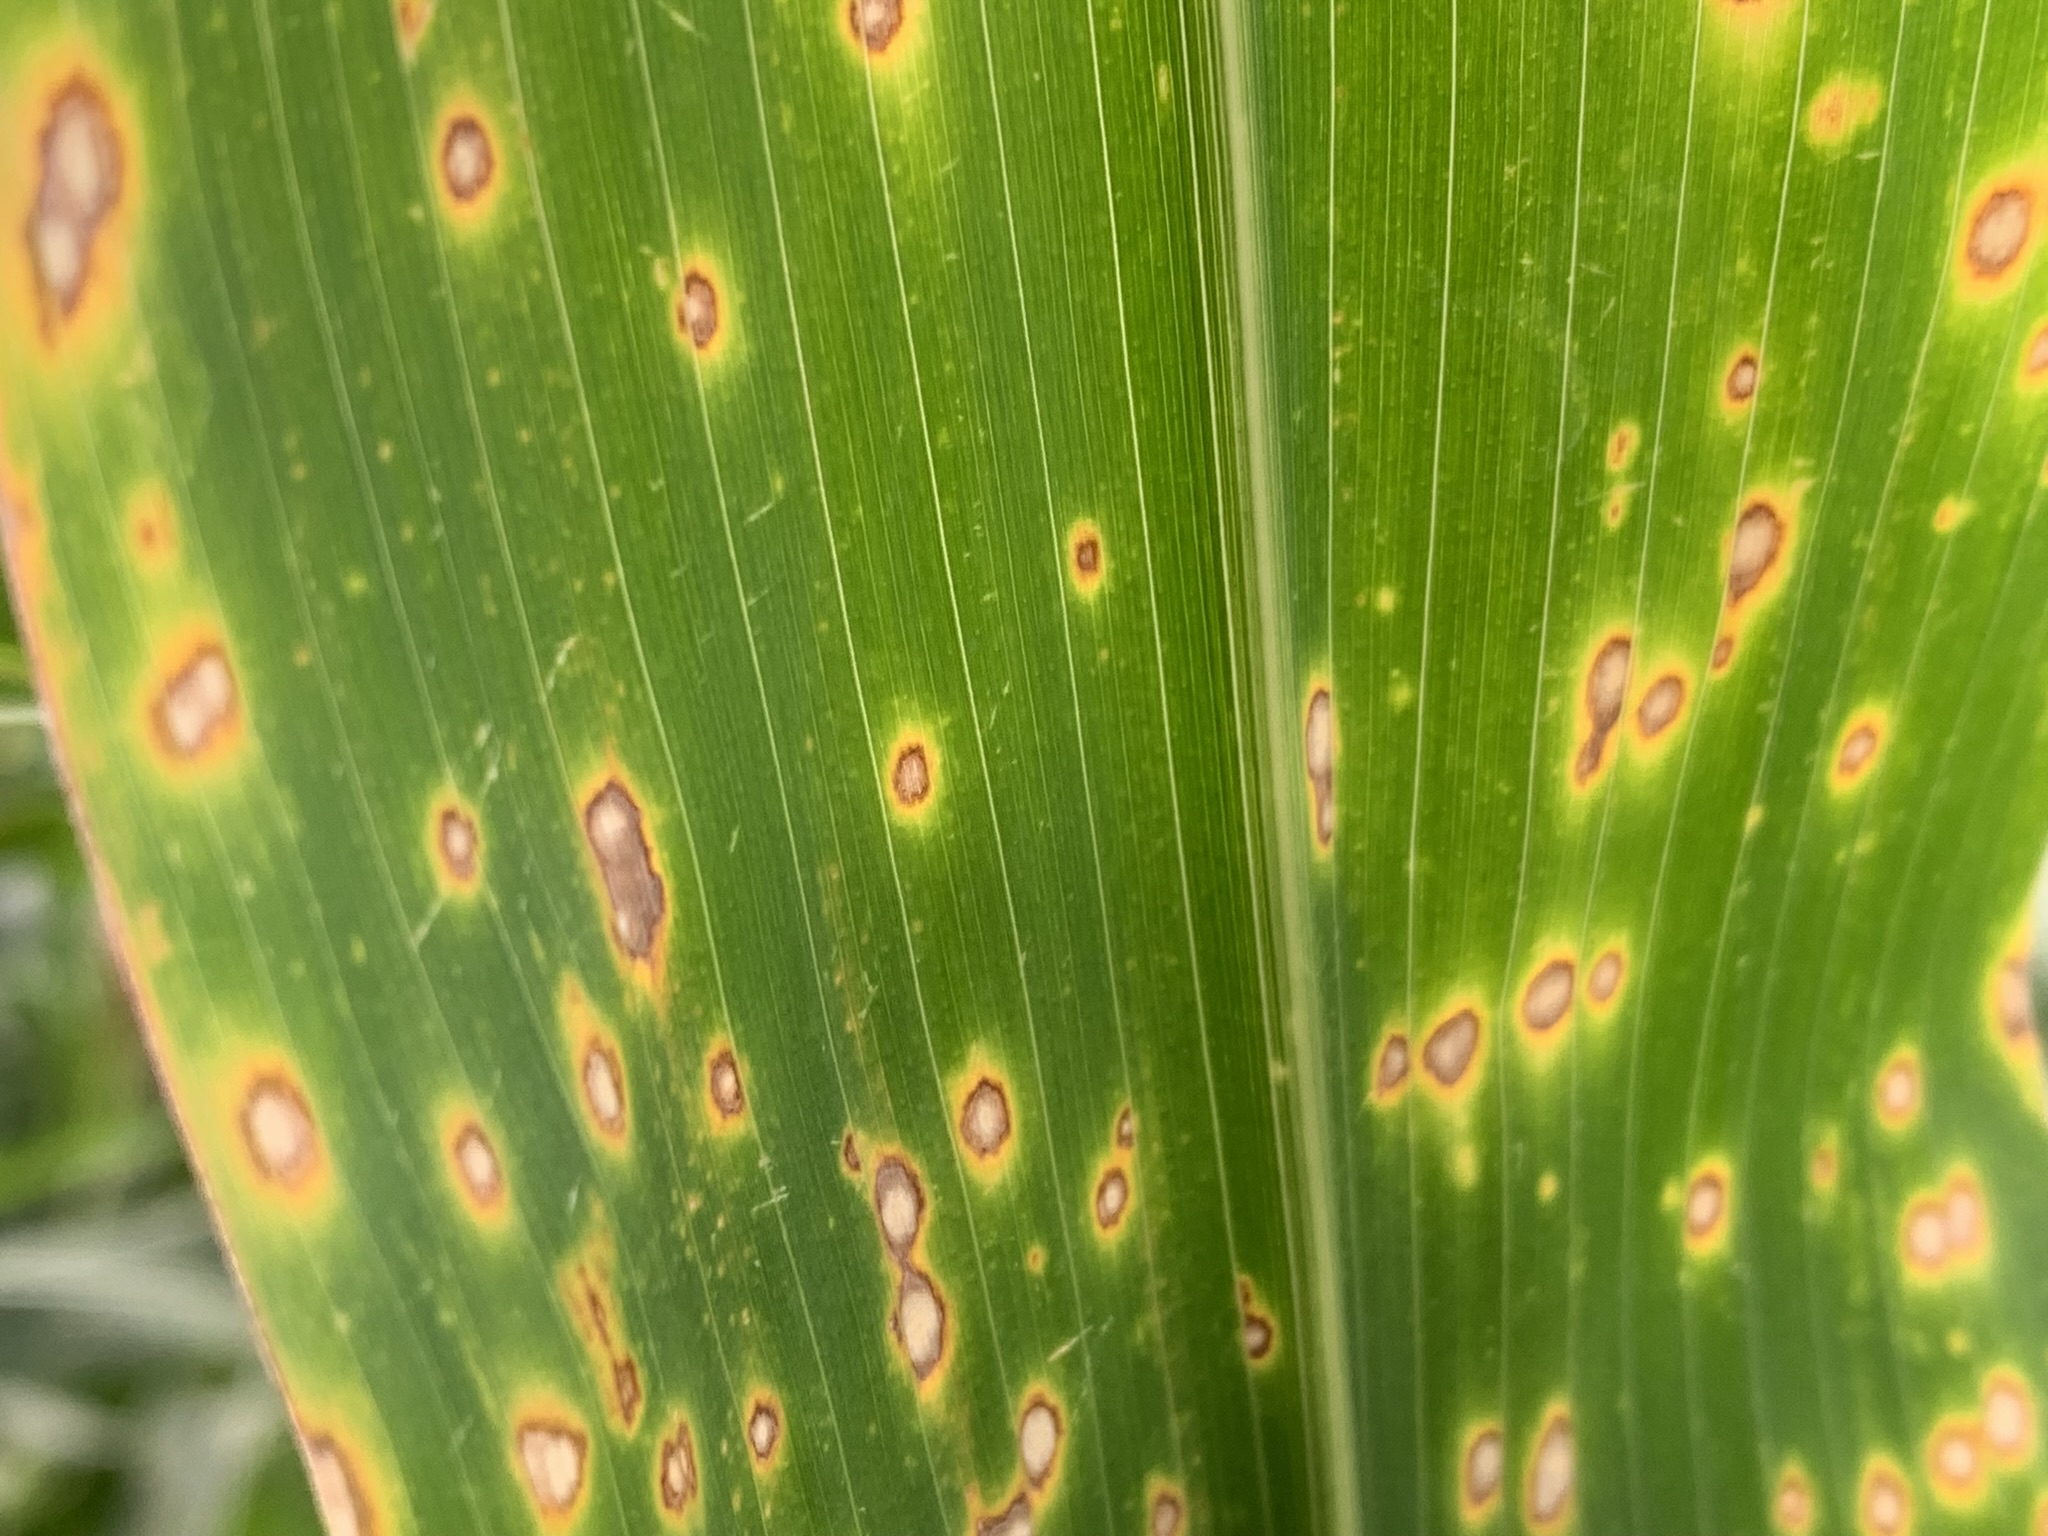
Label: MLN